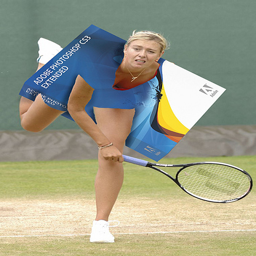
A woman is swinging her tennis racket on the court.
A woman with a tennis racket bends over.
This is a photoshop image of tennis player with a giant book on her back.
A woman seems to be wearing an advertisement with her tennis racket.
A Photoshop box is covering a tennis players image.